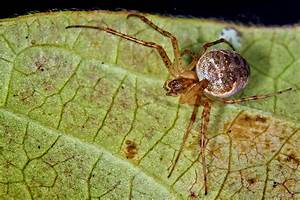
Label: ragno